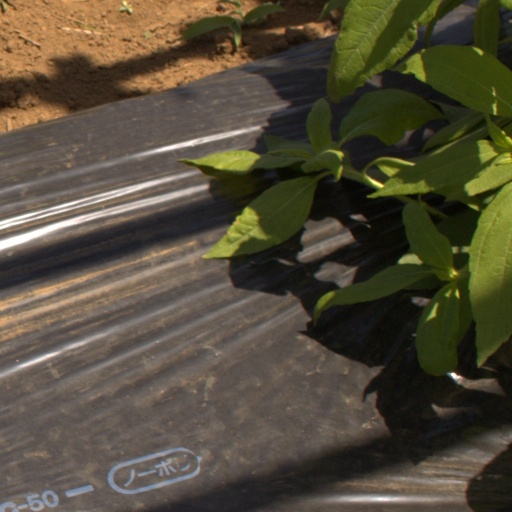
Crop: Jerusalem artichoke